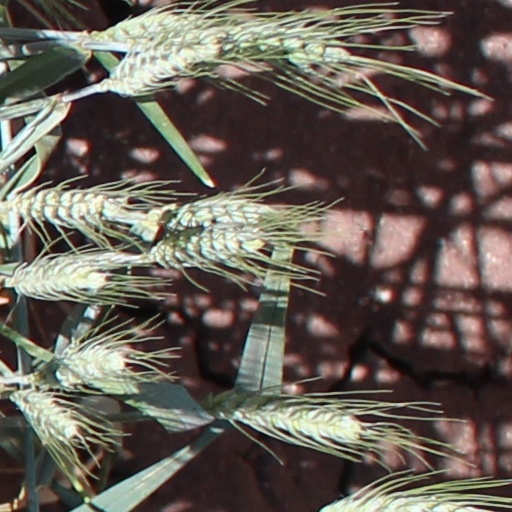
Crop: wheat